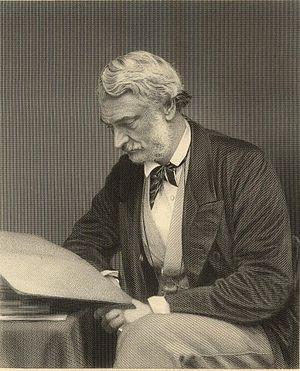
Le secrétaire d'État à la Santé est le membre du cabinet chargé de diriger le département de la Santé.
La circonscription de Colchester est une circonscription électorale anglaise située dans l'Essex et représentée à la Chambre des Communes du Parlement britannique.